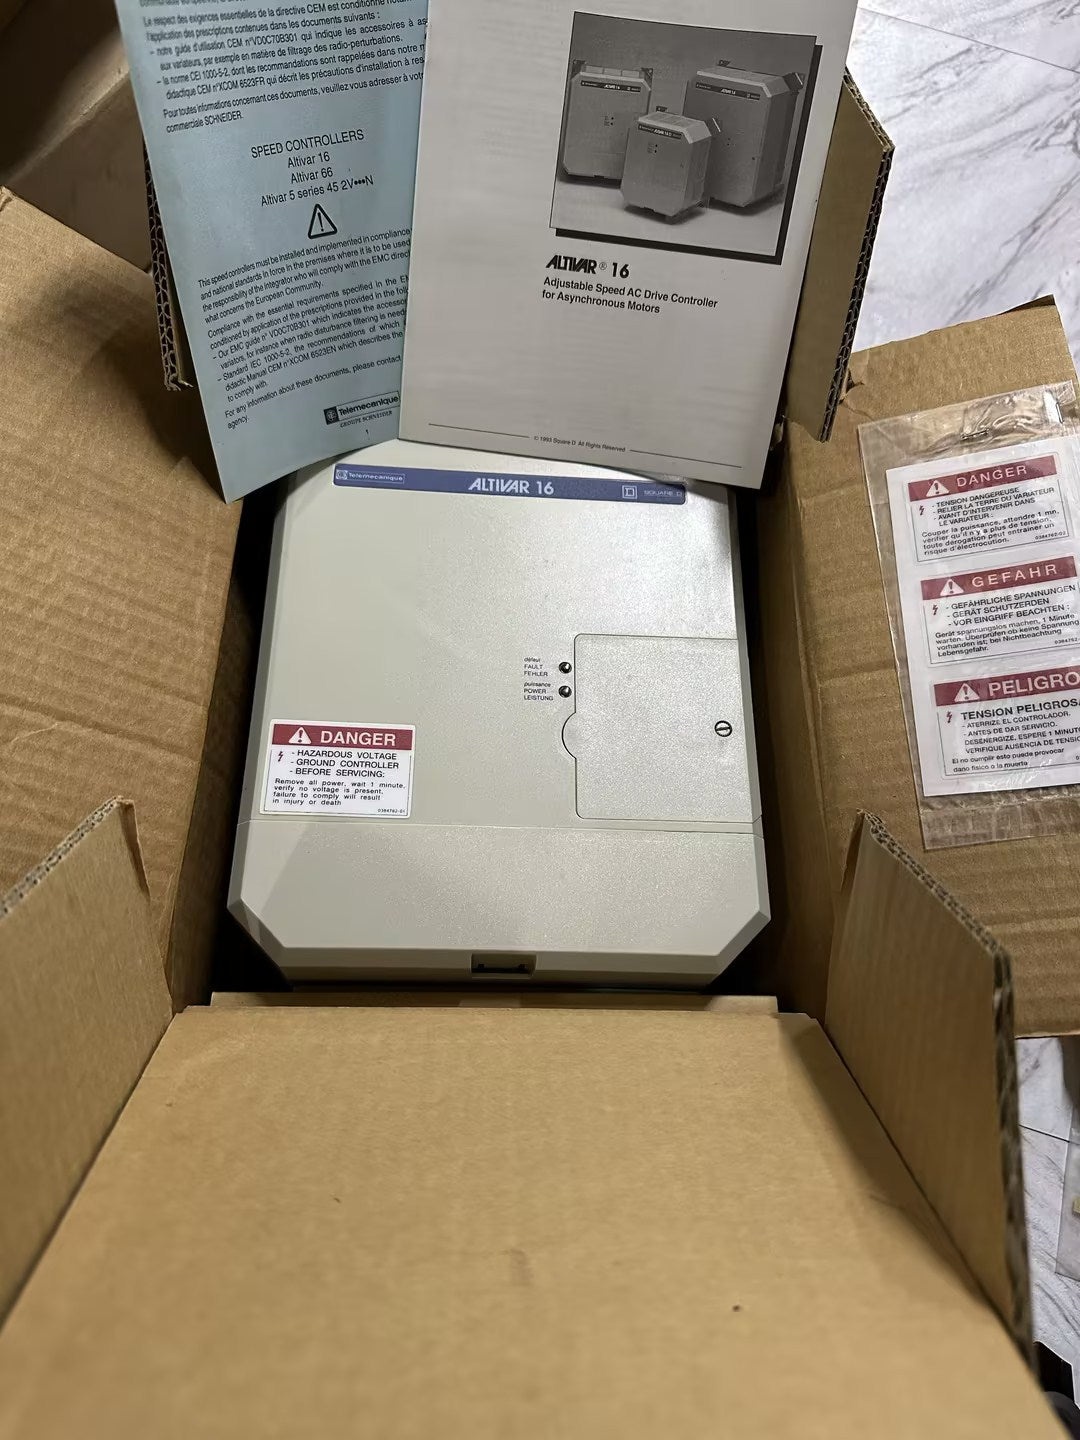
TELEMECANIQUE ALTIVAR-16 ATV16U41M2U AC Drive
New Warranty : 12 months Module Number :ALTIVAR-16 ATV16U41M2U Since the product market price fluctuates greatly, if you are interested, please feel free to contact sales via email and we will give you the best price. Contact E-mail : jason520886@gmail.com Product Packing · Original package or international import package. Shipping and delivery · Items will be shipped within 2 business days from payment confirmation via UPS DHL FEDEX TNT or EMS etc · We always can prompt delivery and look forward to your business Payment Terms · Buyer Pays the shipping Charge and handling worldwide. · We accept TT, West union. Our main business : AB, ABB, B&R, Bosch Rexroth, Honeywell, Emerson, lenze, Schneider, Siemens, AMAT, Panasonic, Mitsubishi, NSK, Yaskawa, Omron, Hitachi, Koyo, Delta, Keyence, Pilz, Yokogawa, Toshiba and so on Our Advantages : Stock status: In stock Payment method: Paypal, T/T Courier partners: DHL, Fedex, UPS and EMS, 4PX Company Profile ： Pulingma Automation Technology Co., Ltd. is a service company specializing in the sales and maintenance of automation products. We have a long-term stock of rare or discontinued international renowned automation accessories. At the same time, we provide the fastest and most efficient maintenance services for all kinds of customers. In order to adapt to the high development of the Internet, we open stores both online and offline, so that we can help customers save time in finding accessories and maintaining machines. Our company's philosophy is: the fastest parts supply, the most competitive price, the most convenient technical consultation, we believe that we can provide you with the most efficient and economical service! Welcome people from all walks of life to cooperate with us
Brand: TELEMECANIQUE
Category: Business & Industrial > Automation Control Components > Variable Frequency & Adjustable Speed Drives